Joan Bates

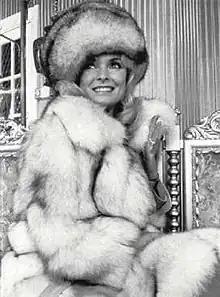
Bates in the 1970s

Joan Bates ( Collins; 2 September 1929 – 10 March 2016), also self-styled as Princess Joan of Sealand, was the wife of Paddy Roy Bates, a British entrepreneur who founded the self-proclaimed micronation known as the Principality of Sealand.